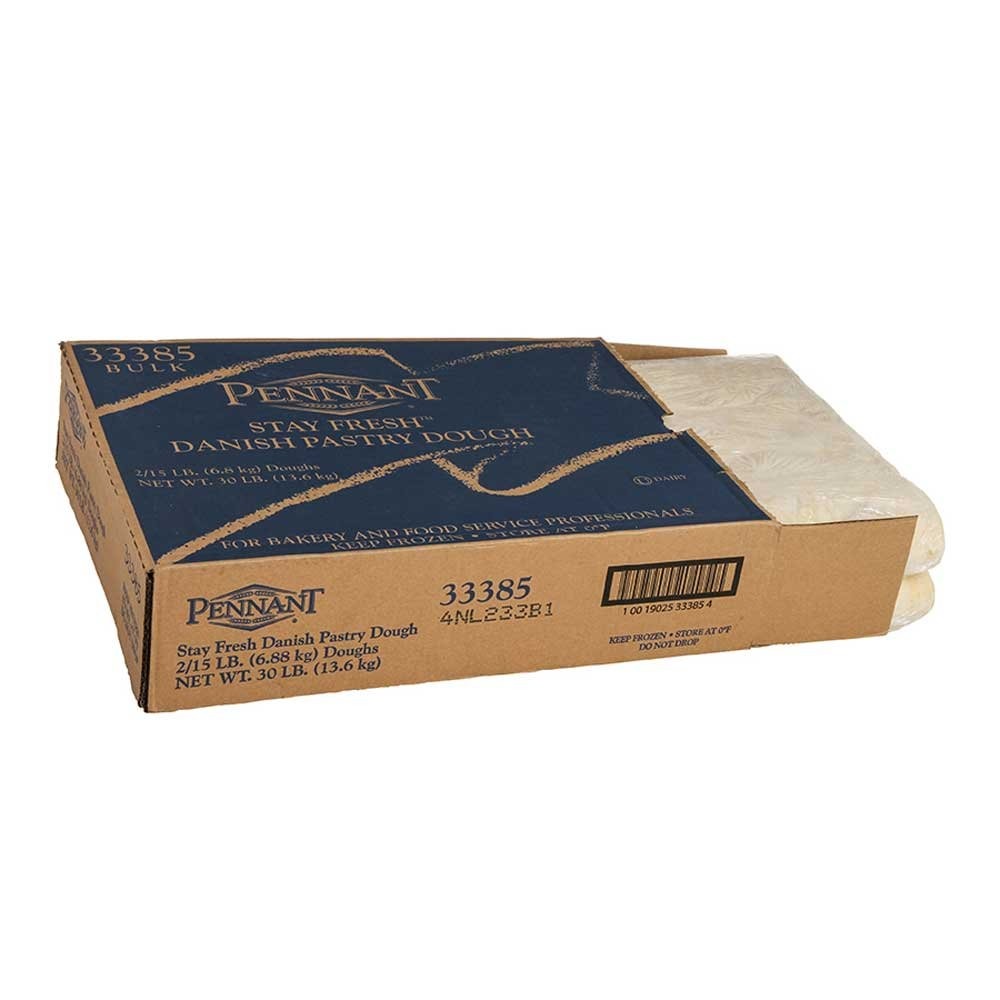
Item Name: Pennant Foods Flat Stay Fresh Danish Dough, 15 Pound -- 2 per case.
Bullet Point: Ships frozen, CANNOT be cancelled after being processed.
Product Description: Pennant Foods Flat Stay Fresh Danish Dough, 15 Pound -- 2 per case. No one can resist tender Danish with just the right touch of flakiness. Our Danish are luscious delicacies made from layers and layers of buttery rich sweet dough surrounding tart raspberry, chunk apple slices or silky cream cheese centers. They are perfect as a delicious breakfast item, dessert pastry or portable indulgence! Rich, buttery sweet dough Offered in a variety of shapes, sizes and flavors Products that fit your needs from fully baked thaw and serve to proof and bake frozen dough Number 15
Value: 2.0
Unit: Count

Price: 197.87